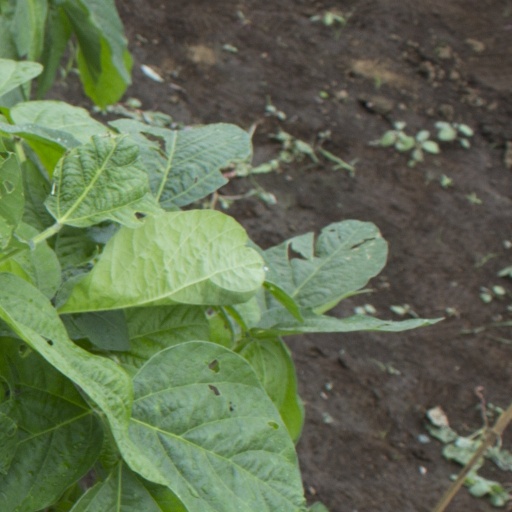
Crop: soybean